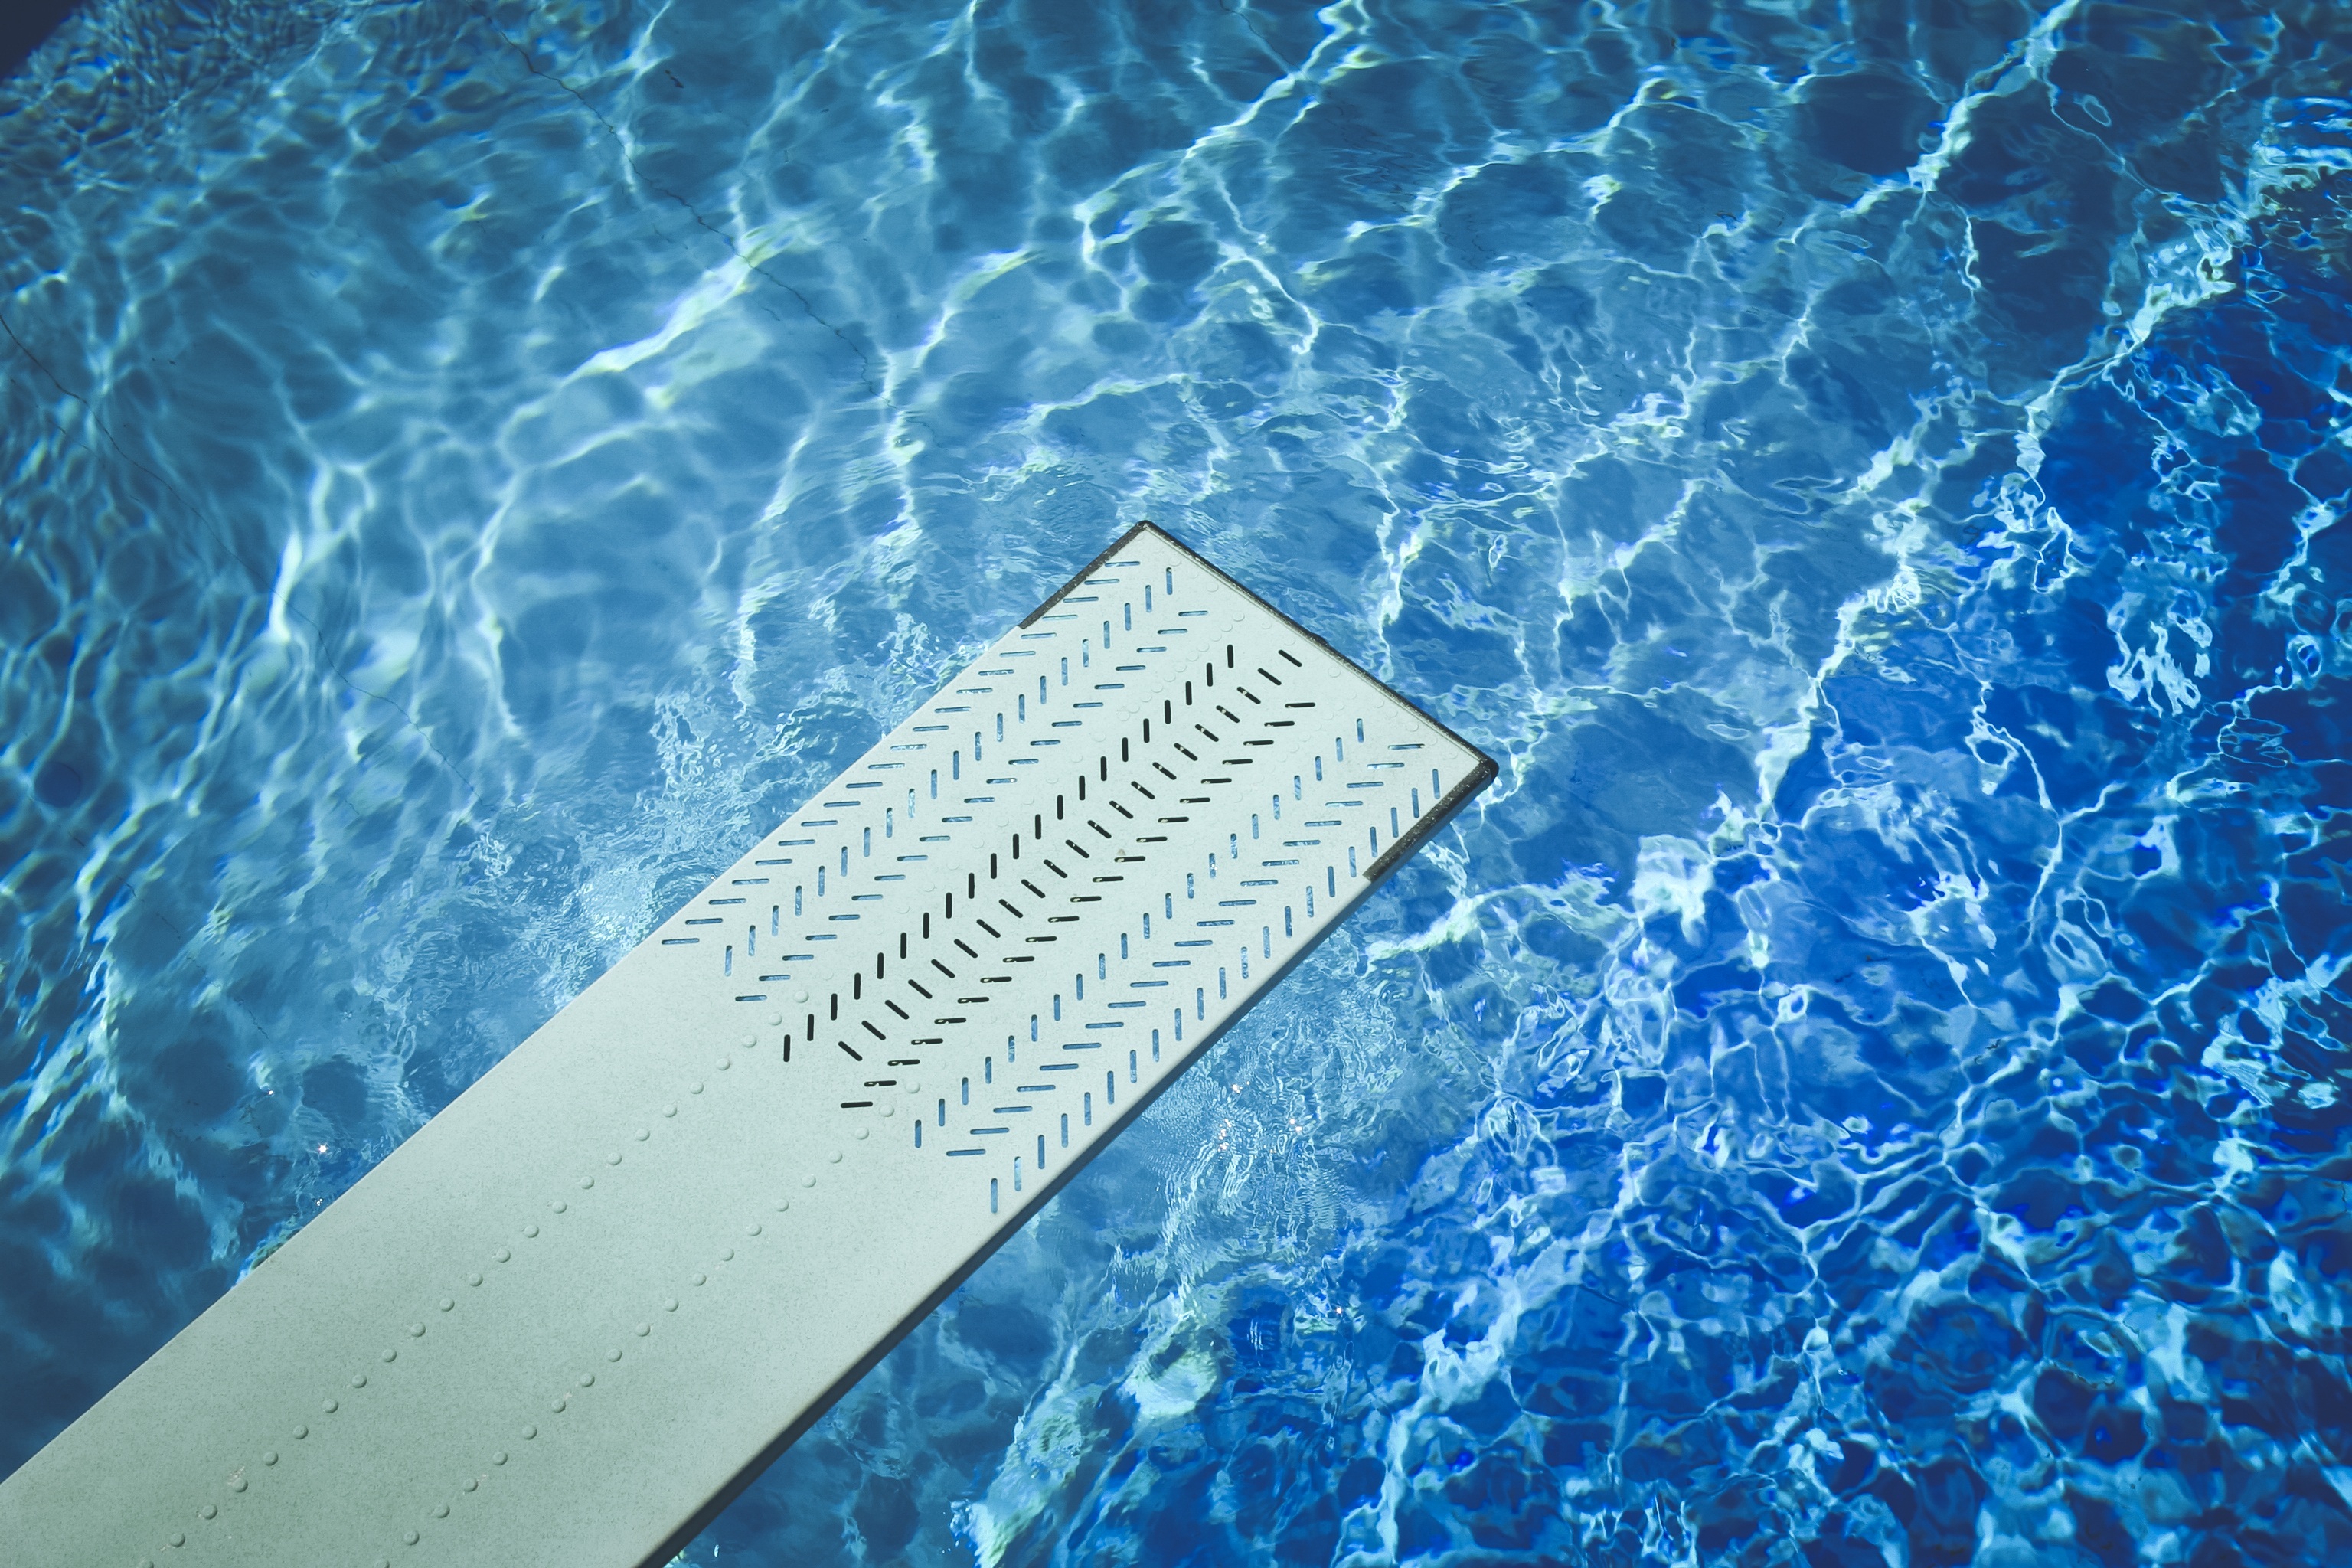
water, wave, summer, recreation, pool, diving board, swimming pool, blue, illustration, screenshot, atmosphere of earth, computer wallpaper, springboard